Båtstø

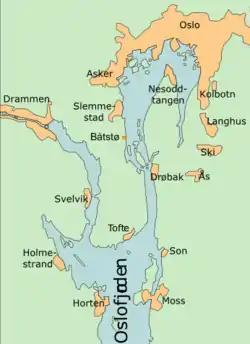
Båtstø on Oslofjord

Båtstø is a small village in Asker municipality in Akerhus county. The village is situated along the Oslofjord between Åros and Nærsnes in Røyken. The distance to Drammen is about 24 km and to Oslo about 38 km.